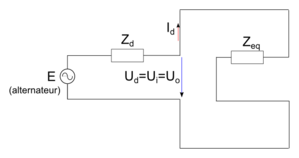
Calcul du courant de court-circuit en cas de défaut biphasé terre en utilisant la méthode des composantes symétriques.
Le courant de court-circuit, noté Icc, d'un dipôle est le courant qui le traverserait si ses bornes étaient reliées par un conducteur parfait de résistance nulle. Le courant de court-circuit d'un générateur de tension parfait est infini. En pratique cette valeur est finie, limitée par les impédances internes du générateur de tension, des divers tronçons de ligne et des composants placés sur le trajet de ce courant.